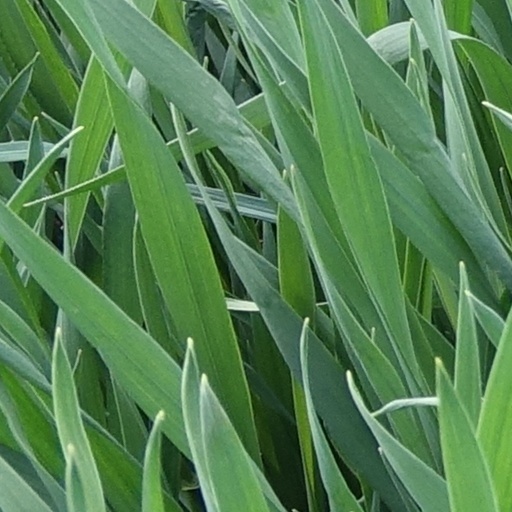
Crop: wheat